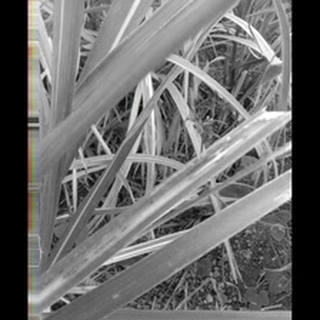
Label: sugarcane_red_rot